Anton Waibel

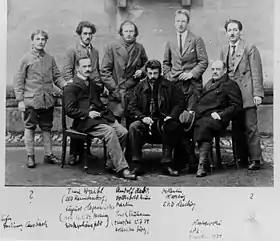
Anton Waibel (standing second from the left) with other leaders of the Bavarian Soviet Republic in prison

Anton "Toni" Waibel (11 March 1889 – 12 February 1969) was a German communist revolutionary and activist.